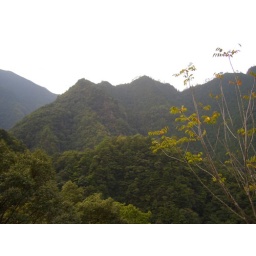
in the green, green mountains